The Devil Judge

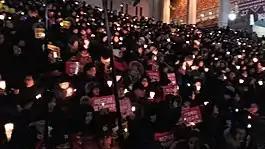
One of the candlelit protests against Park Geun-hye in 2016.

Park Jin-young and Park Gyu-young joined the possible line up in August, while Kim Min-jung's agency confirmed she was in talks to star in the drama on December 3. The four leads were confirmed on February 3, 2021, and Kim Jae-kyung also joined on May 12 in a recurring role. "The Devil Judge" is Ji Sung and Kim Min-jung's second collaboration after the medical drama "New Heart" (2007–08).